Kachche Heere

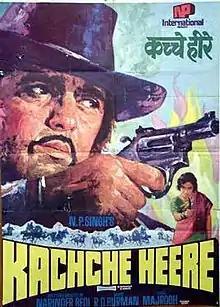
Theatrical release poster

Kachche Heere is a 1982 Bollywood action film directed by Narender Bedi, starring Feroz Khan, Reena Roy, Danny Denzongpa, Aruna Irani, and Shakti Kapoor. It was produced by Netra Pal Singh, with music by Rahul Dev Burman. The film is somewhat a sequel to the 1974 Blockbuster "Khote Sikkay"; they both have the same star cast and almost the exact story line. (Among the few changes were that Ranjeet was replaced by Shakti Kapoor.) The film was released on 12 February 1982.